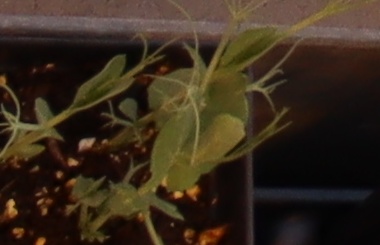
Label: Field Pea